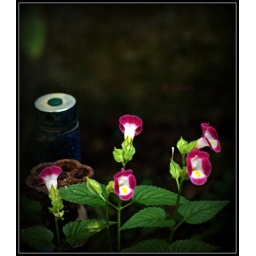
From My home garden.Flowers everywhere ,even in the water supply meter ! :)